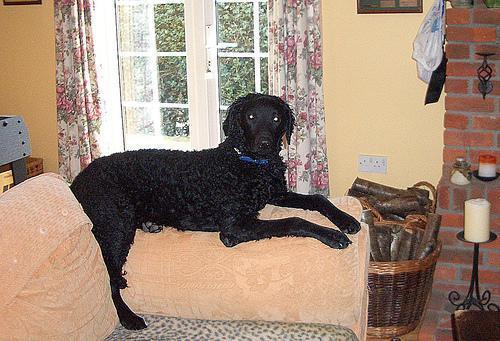
curly-coated_retriever